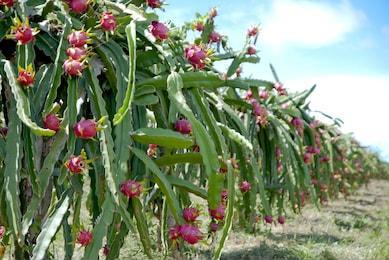
Label: Dragonfruit